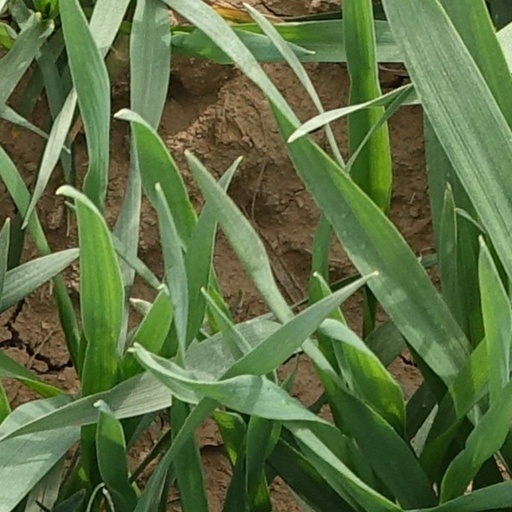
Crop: wheat